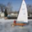
Label: ship